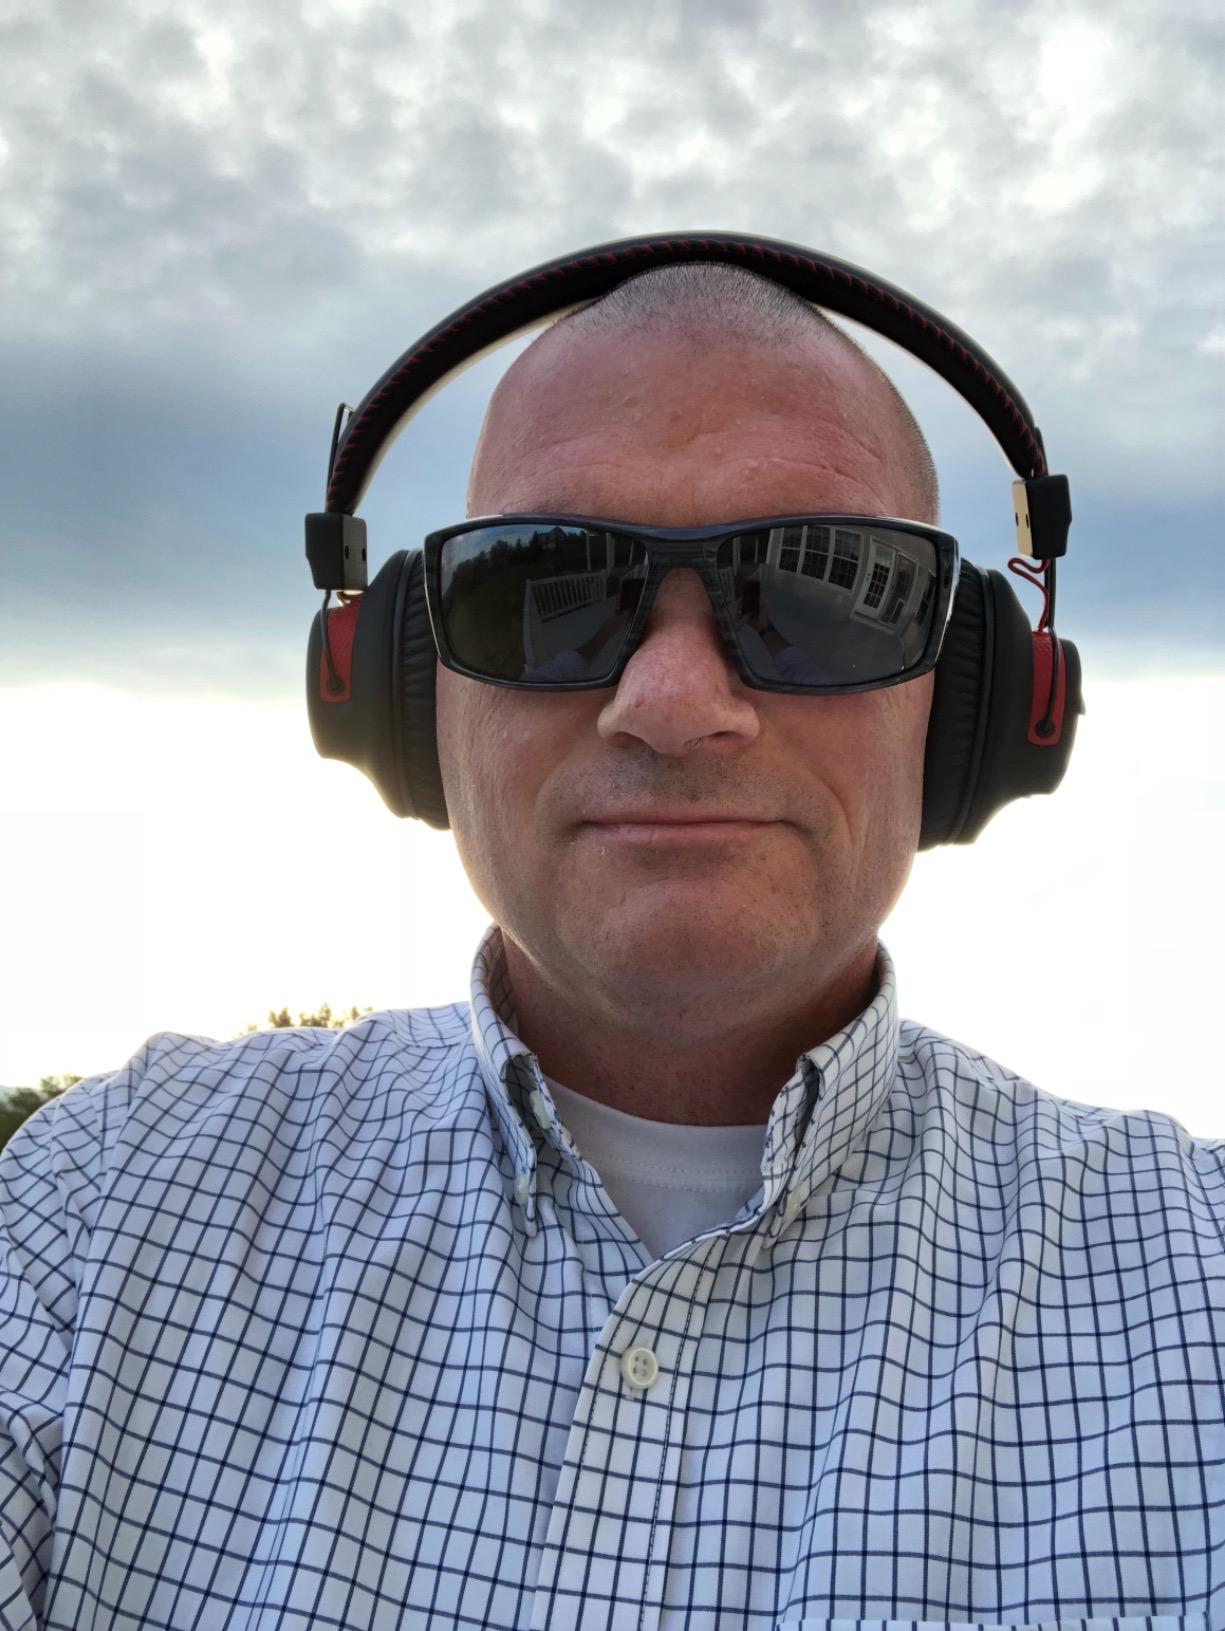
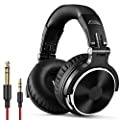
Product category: headphones
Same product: no